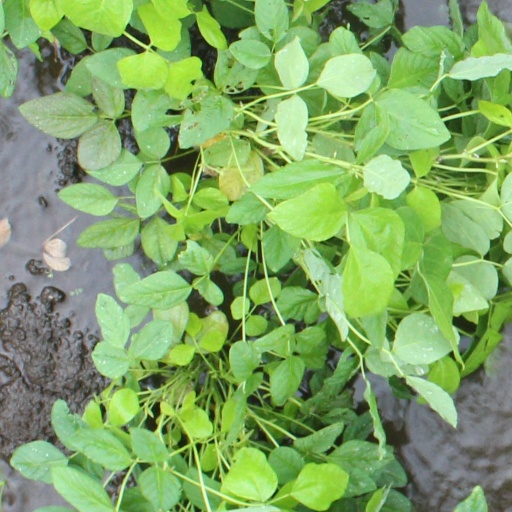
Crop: soybean